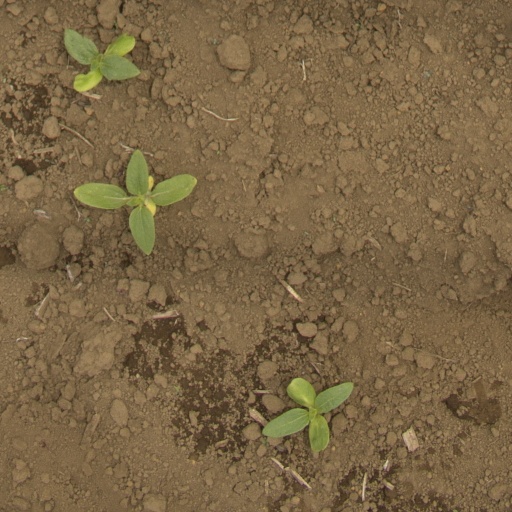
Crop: Jerusalem artichoke